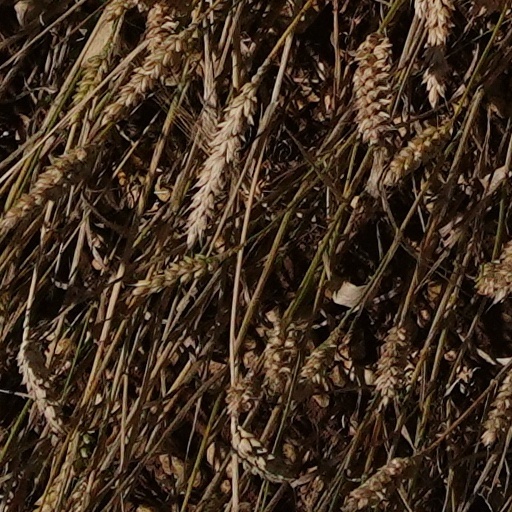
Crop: wheat